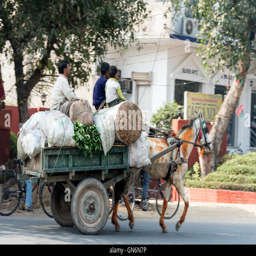
a pony and trap carrying farm workers loaded with fresh produce on a main road